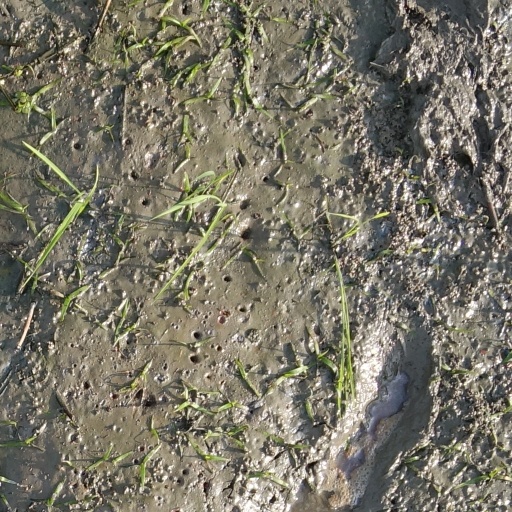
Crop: rice